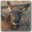
Label: deer